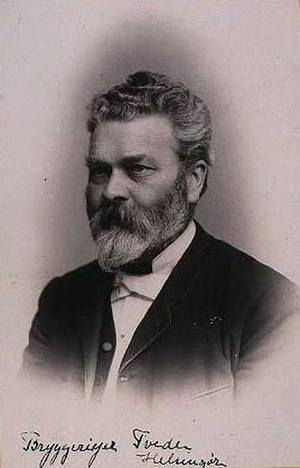
J.L. Tvede
Jens Levin Tvede var en dansk industridrivende og politiker, bror til Hans Jørgen Tvede.